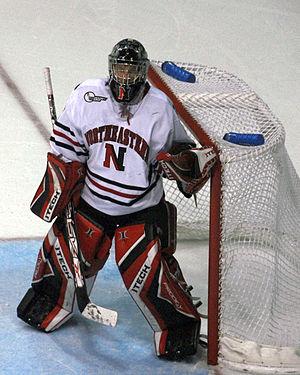
Joe Vitale est un joueur professionnel américain de hockey sur glace.